Röggelchen

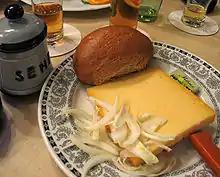
Halve Hahn (Röggelchen with medium-old Gouda cheese, Onions and Mustard)

Röggelchen (of German "Roggen" for rye) is a small pastry in the form of a double roll made from two pieces of dough. Röggelchen are a common speciality in the Rhineland and in eastern Belgium.